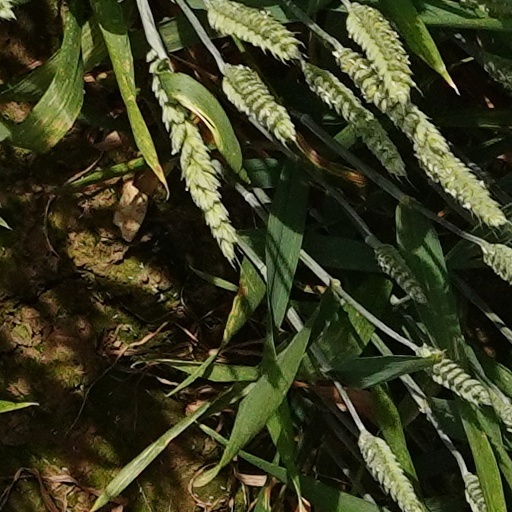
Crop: wheat